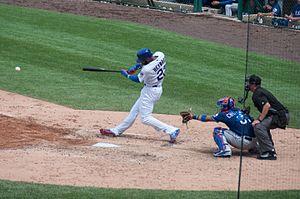
Le baseball [bɛzbol] est un sport collectif dérivé des mêmes racines que le cricket, qui se pratique sur un terrain de gazon et de sable. Il se joue avec des battes pour frapper une balle lancée, et des gants pour rattraper la balle. Les origines du baseball prêtent à controverse, mais il est indiscutable que les premières règles modernes ont été codifiées aux États-Unis en 1845. Les racines européennes du jeu, longtemps négligées par les autorités américaines afin de faire du baseball un sport typiquement américain, sont connues de longue date par les historiens américains du sport. La récente mise en lumière d'une description d'un match joué en 1755 dans le Surrey va dans ce sens.